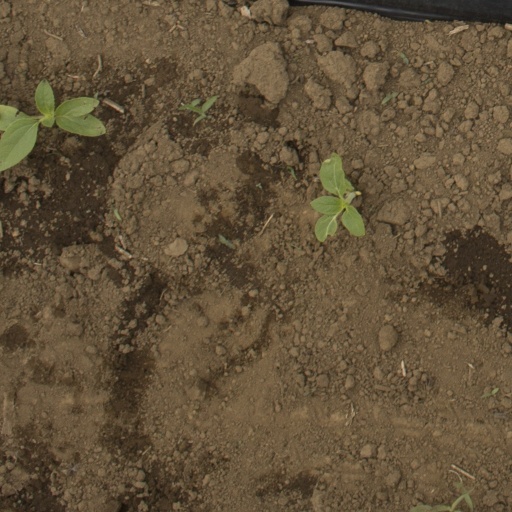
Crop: Jerusalem artichoke